Porto

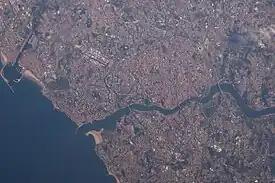
View of the Greater Porto area, with the Port of Leixões to the north of Porto and Vila Nova de Gaia to the south.

Administratively, Porto is divided into seven civil parishes ("freguesias"):